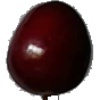
Label: Cherry 1